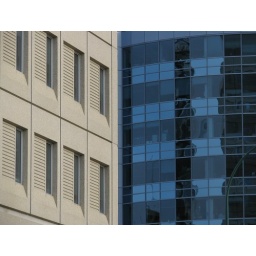
Medical Arts Building, Kennedy Street, with blue building from York Avenue in distance